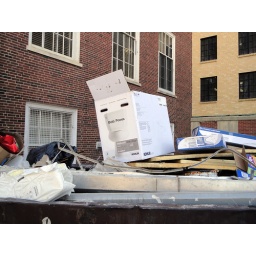
Toilet box in dumpster at the library